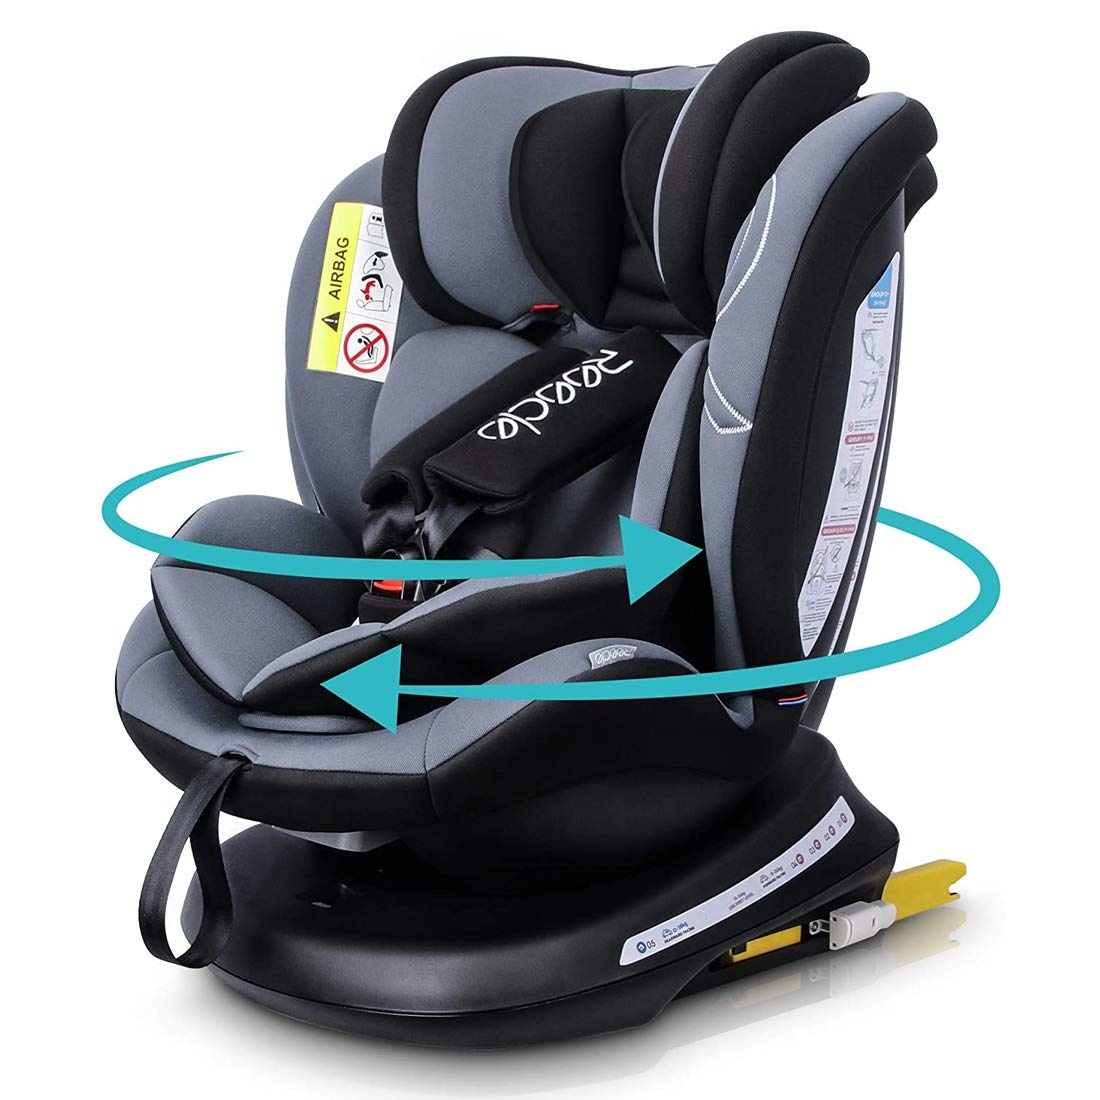
Reecle 360 Swivel Baby Car Seat with ISOFIX, Group 0+1/2/3 (0-36 kg), Approx. 0-12 Years (Black)
Brand: Reecle Color: Black Features: Comply with UN ECE R44/04. It's an all stage car seat for children from birth up to 36kg. Extended rearward facing (0-18kg); forward facing (9-36kg). Equipped with ISOFIX connectors and Top Tether, easy to connect to your car. You can also use the vehicle's 3-point seat belt to secure this seat. 360° free swivel, switching from rearward to forward facing usage only takes seconds. Easy to rotate the seat to the open door for easy placement of the child. 7-position height-adjustable headrest (up to 20cm), simple one-handed seat recline (1 back, 4 forward), the maximum recline angle is 140°. Search【Reecle car seat ZA06】on YouTube to watch the relevant installation video. For any questions please do not hesitate to contact us via email. model number: RECS946HEIHUI Part Number: RECS946HEIHUI Package Dimensions: 24.8 x 18.0 x 17.4 inches
Brand: Reecle
Category: Baby & Toddler > Baby Transport > Baby & Toddler Car Seats > Convertible Car Seats